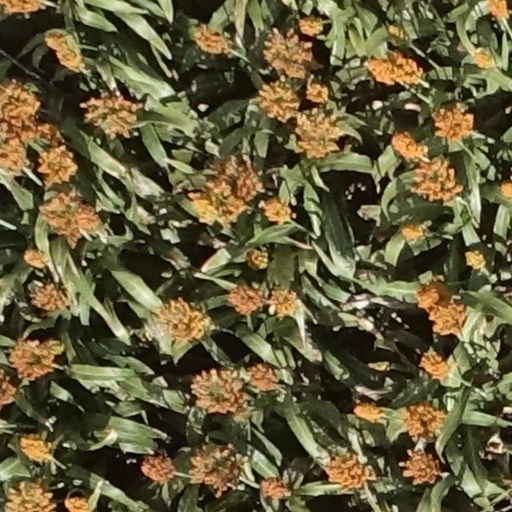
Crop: sorghum